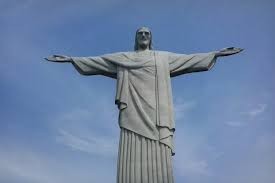
Landmark: Christ the Reedemer